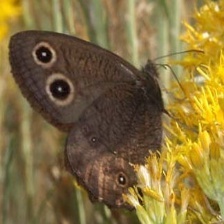
Species: COMMON WOOD-NYMPH
Butterfly family (ImageNet category): ringlet